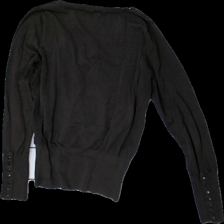
View: back
Type: Top
Category: Ladies
Brand: Stockhlm
Colors: Brown
Material: 100% Silk
Cut: Regular, V-collar
Size: L
Price range: <50
Recommended usage: Export
Description: brown knitted top
Comment: washed out